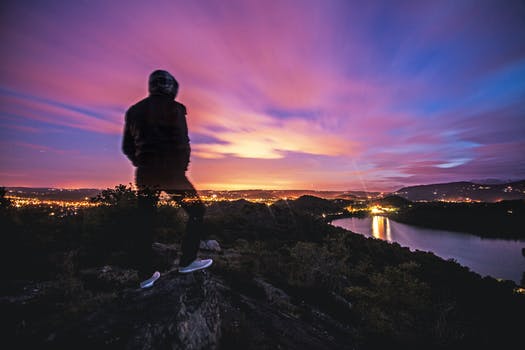
Label: No Watermark